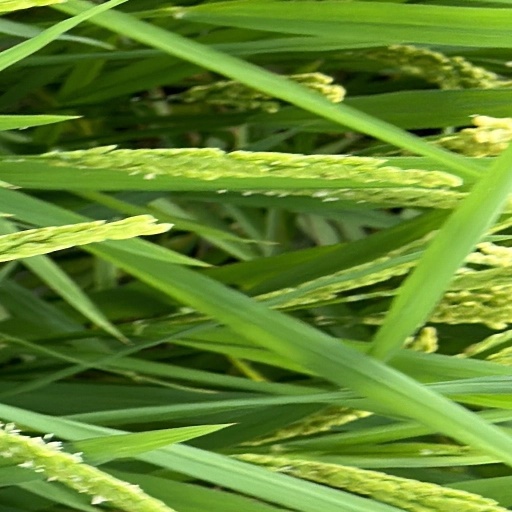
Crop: rice